West End Historic District (Waxahachie, Texas)

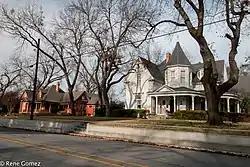
West End district homes in 2017

The West End Historic District in Waxahachie, Texas is a historic district that was listed on the National Register of Historic Places in 1986. It is mainly seven blocks of W. Main St. and four blocks of W. Jefferson St., and includes properties on cross streets as well (see map on page 67 of NRHP document).